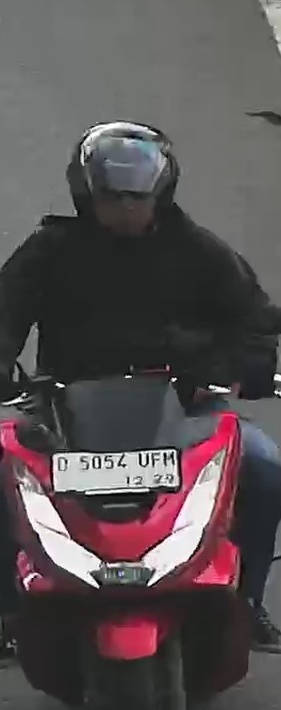
person-with-helmet: 1
person-without-helmet: 0